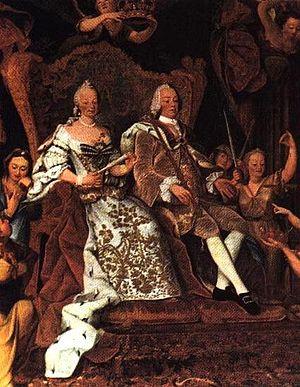
Marie Anne Victoire, infante d'Espagne, née à Madrid le 31 mars 1718, morte à Lisbonne le 15 janvier 1781, fille de Philippe V d'Espagne et d'Élisabeth Farnèse, surnommée l'Infante-reine en raison de ses fiançailles avec le roi Louis XV de France, épousa en 1729 le roi Joseph Iᵉʳ de Portugal et fut reine et régente de Portugal.